Le Jeu des 1000 euros

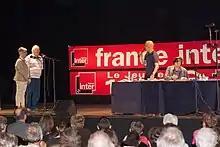
Recording of the radio show "Le Jeu des 1 000 euros" in the cultural hall of the town of Villabé in 2015

The ritual of the show is conducive to its caricature. A person can mention the "Jeu des Mille Fesses" - "Game of a thousand Butts" - of Lucien Lasemence from Pierre Desproges's satirical radio show on France Inter "Le Tribunal des flagrants délires" and recognize that it comes from the title of "Le Jeu des 1 000 euros".